Florentine painting

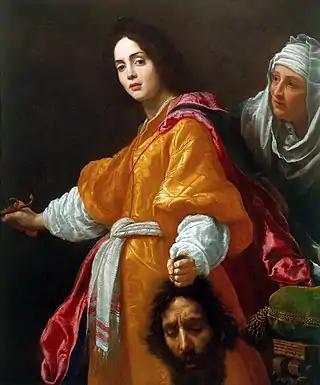
Cristofano Allori, "Judith with the Head of Holofernes", 1613, Royal Collection version

In 1508 Pope Julius II succeeded in getting the sculptor Michelangelo to agree to continue the decorative scheme of the Sistine Chapel. The Sistine Chapel ceiling was constructed in such a way that there were twelve sloping pendentives supporting the vault that formed ideal surfaces on which to paint the Twelve Apostles. Michelangelo, who had yielded to the Pope's demands with little grace, soon devised an entirely different scheme, far more complex both in design and in iconography. The scale of the work, which he executed single handed except for manual assistance, was titanic and took nearly five years to complete.